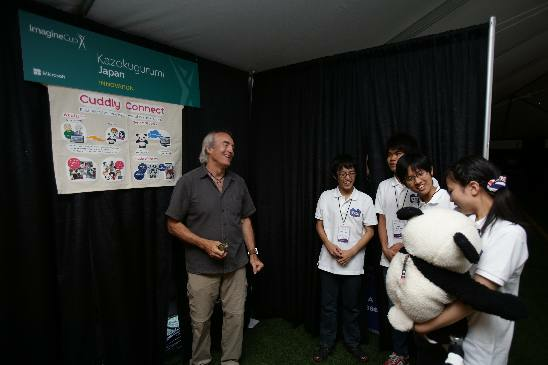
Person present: Yes